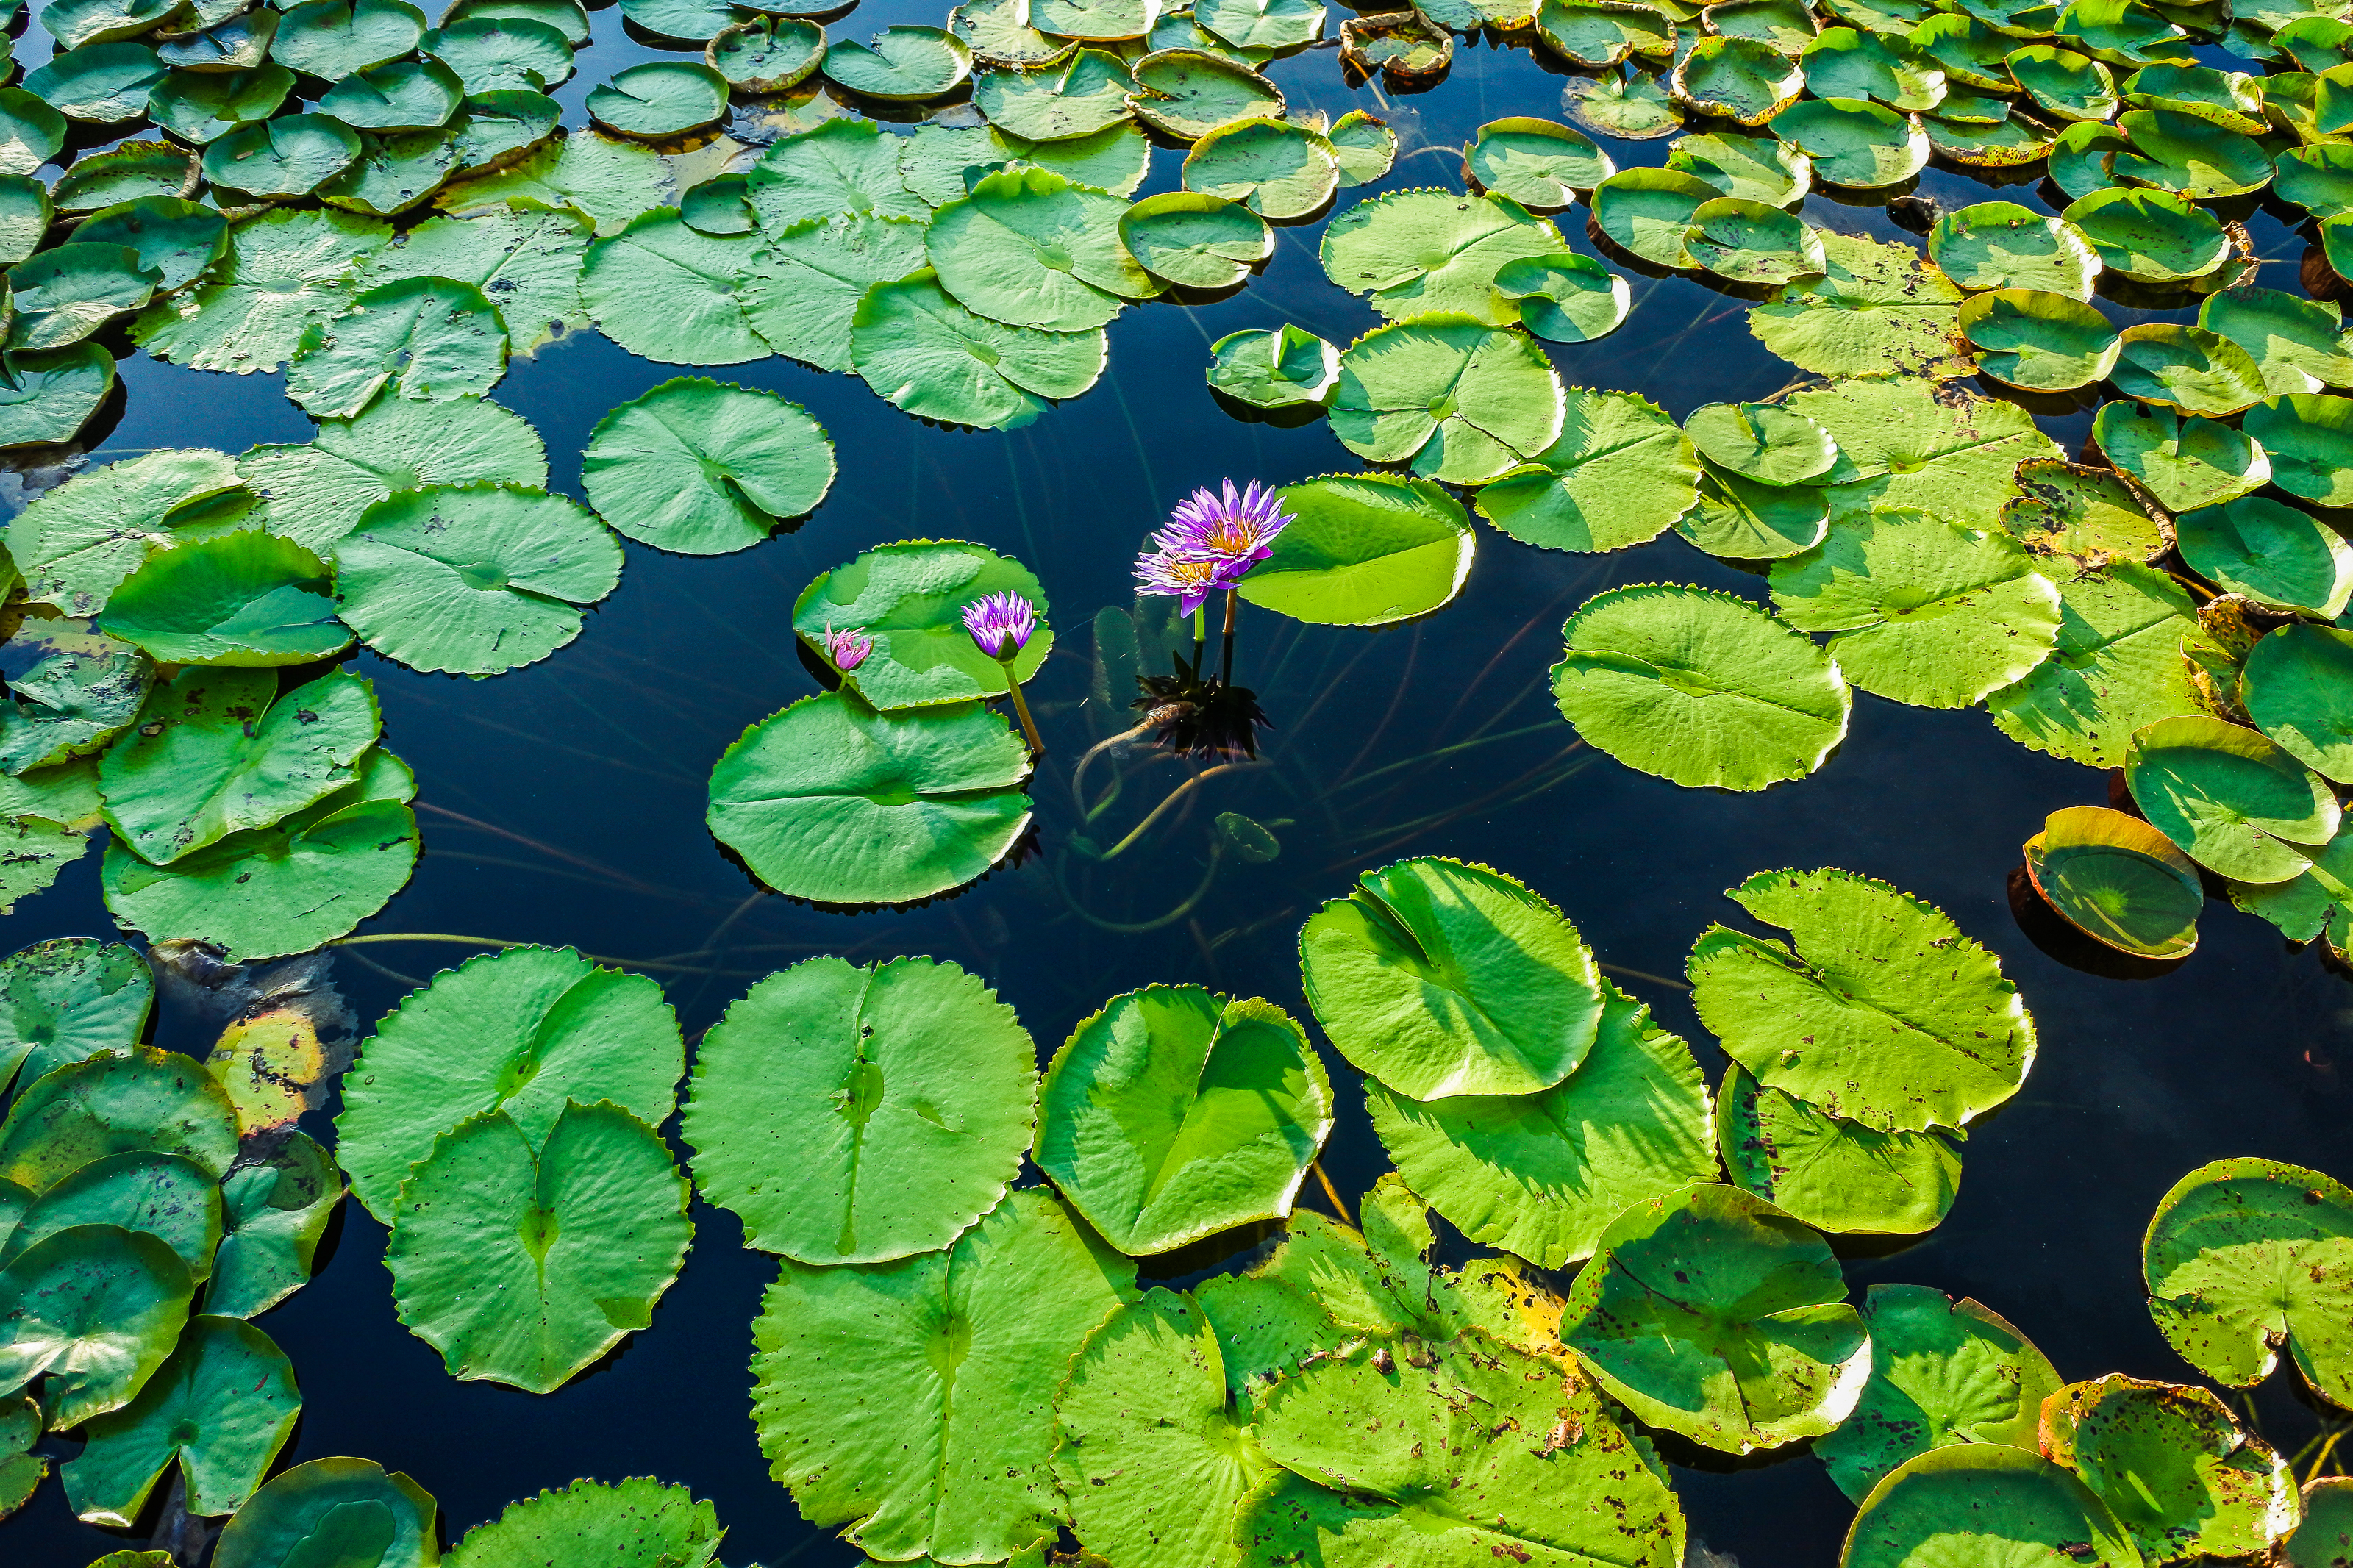
beauty, hall, lotus, beautiful, nakhon, bloom, white, pavilion, thailand, wood, floral, sky, natural, thai, water, background, plant, waterfront, bridge, lake, colorful, pond, sunrise, tourism, house, summer, tourist, park, art, blossom, green, wallpaper, nature, could, asia, asian, leaf, flower, outdoor, tropical, blue, wooden, sunset, lily, garden, fresh, travel, landscape, naga, sakon, fragrant white water lily, aquatic plant, water lily, vegetation, botany, flowering plant, lotus family, organism, terrestrial plant, annual plant, watercourse, broadleaf pond lily, groundcover, sacred lotus, herb, dicotyledon, wildflower